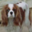
Label: dog